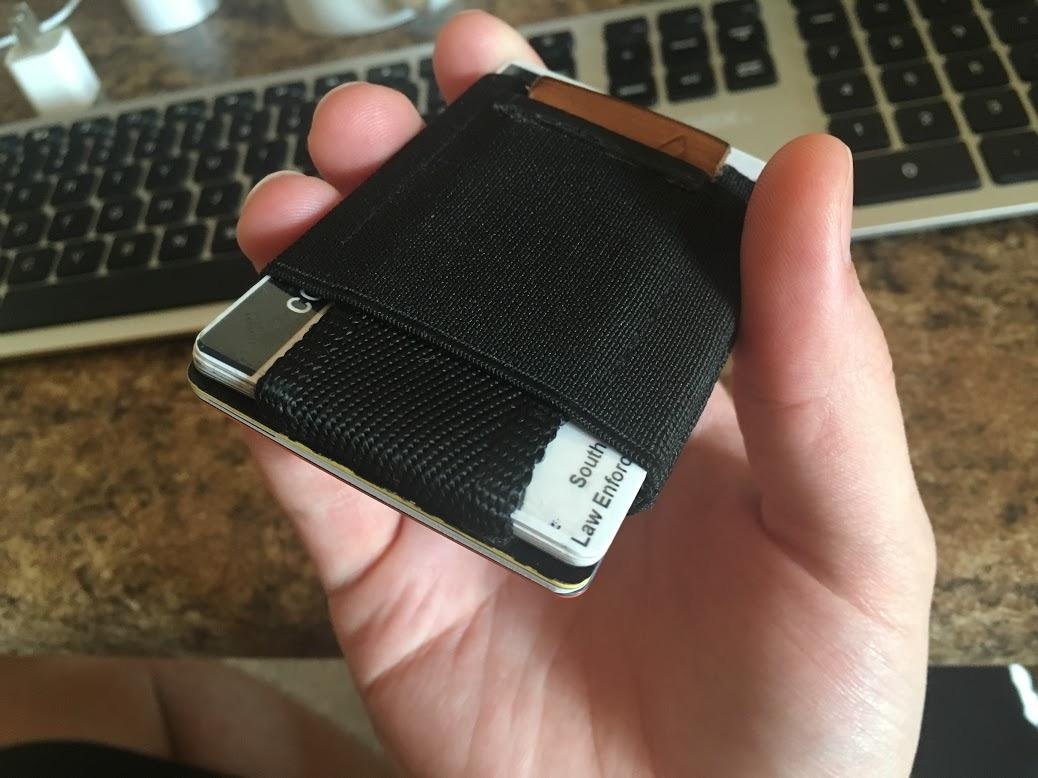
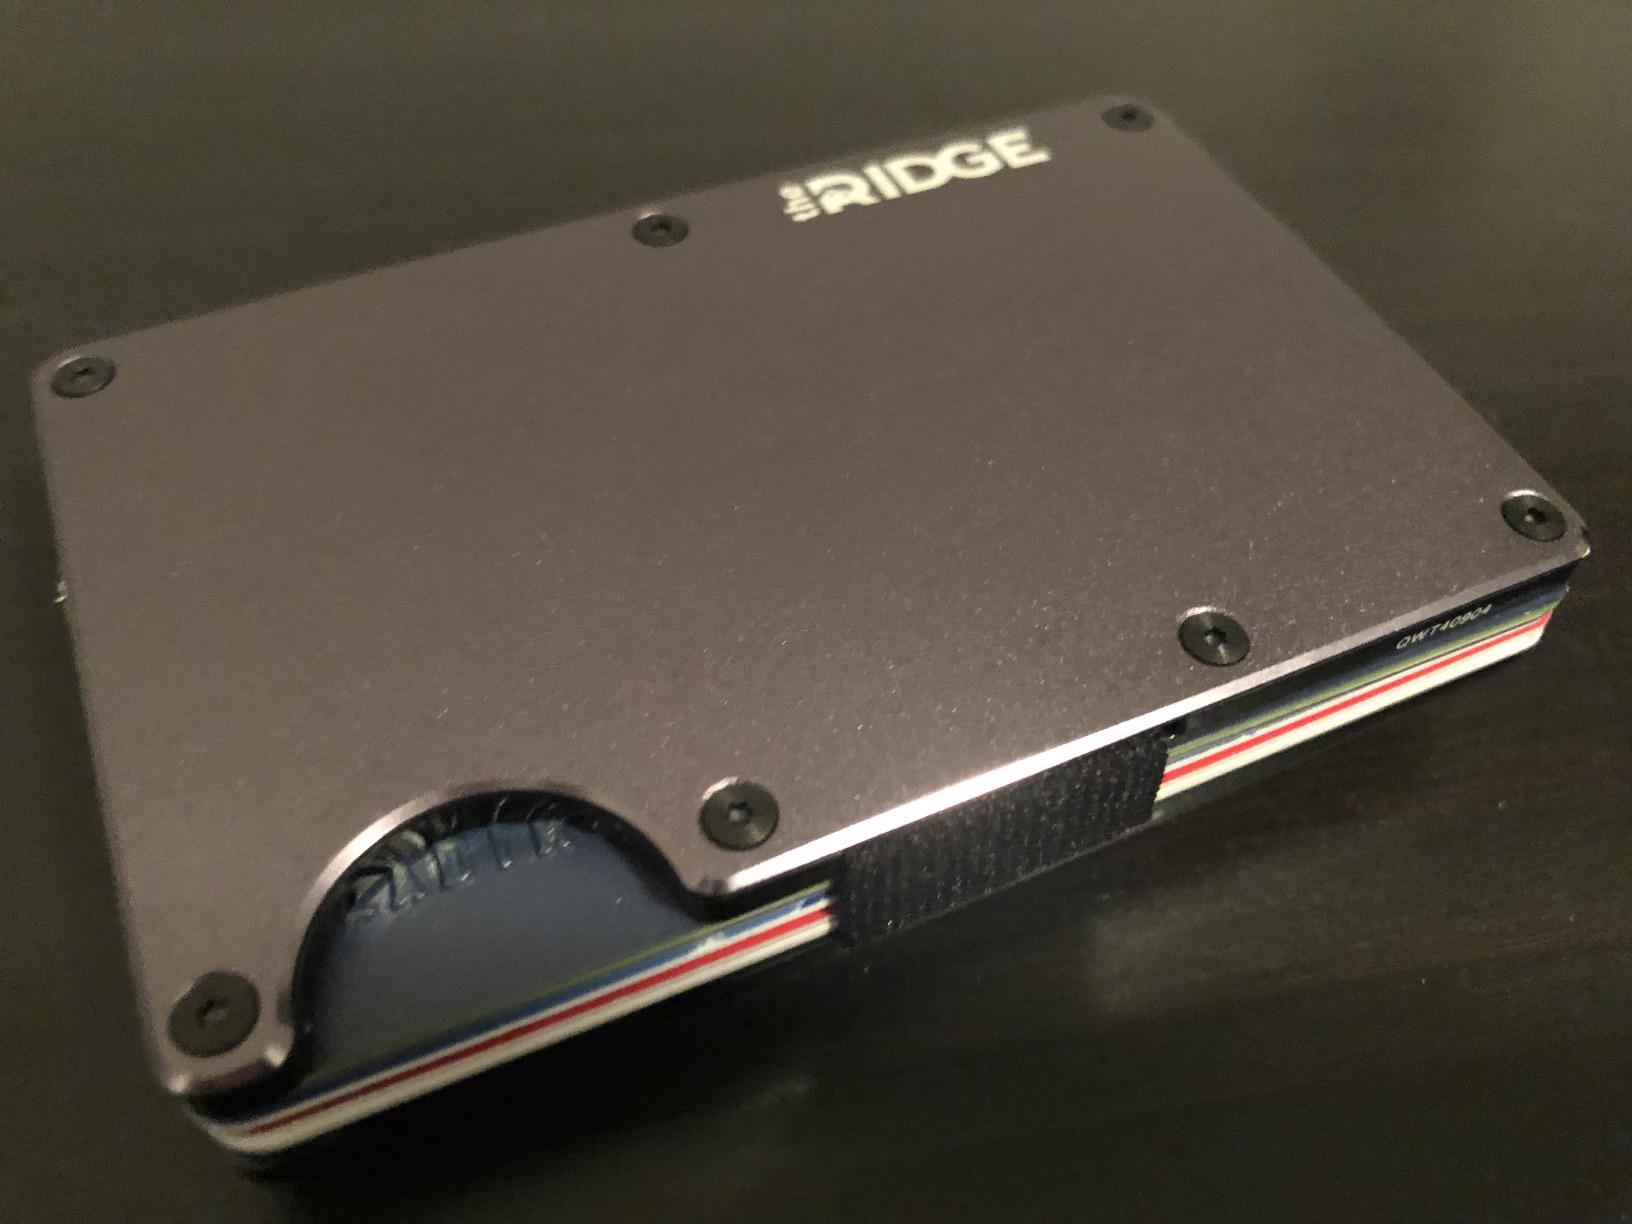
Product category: accessories_wallet
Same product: no